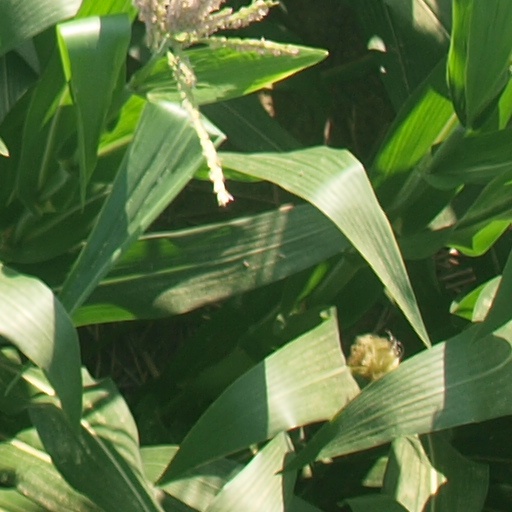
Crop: maize; corn